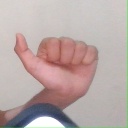
अक्षर: त